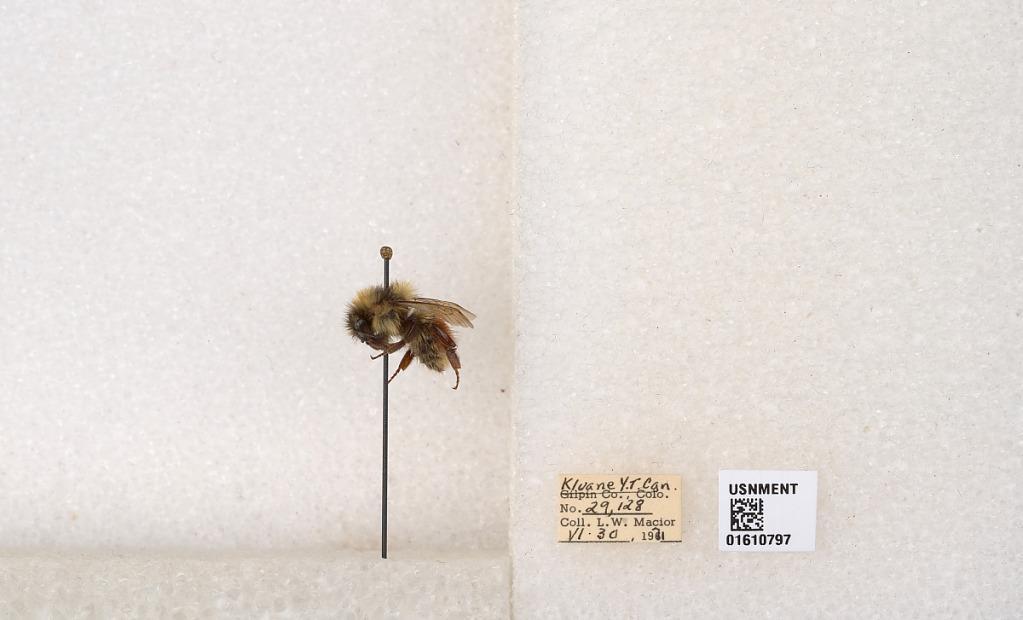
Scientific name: Bombus (Pyrobombus) sylvicola Kirby
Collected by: L. Macior
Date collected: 1971-6-30
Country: Canada
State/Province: Yukon Territory
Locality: Kluane National Park and Reserve
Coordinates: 60.7493, -139.504